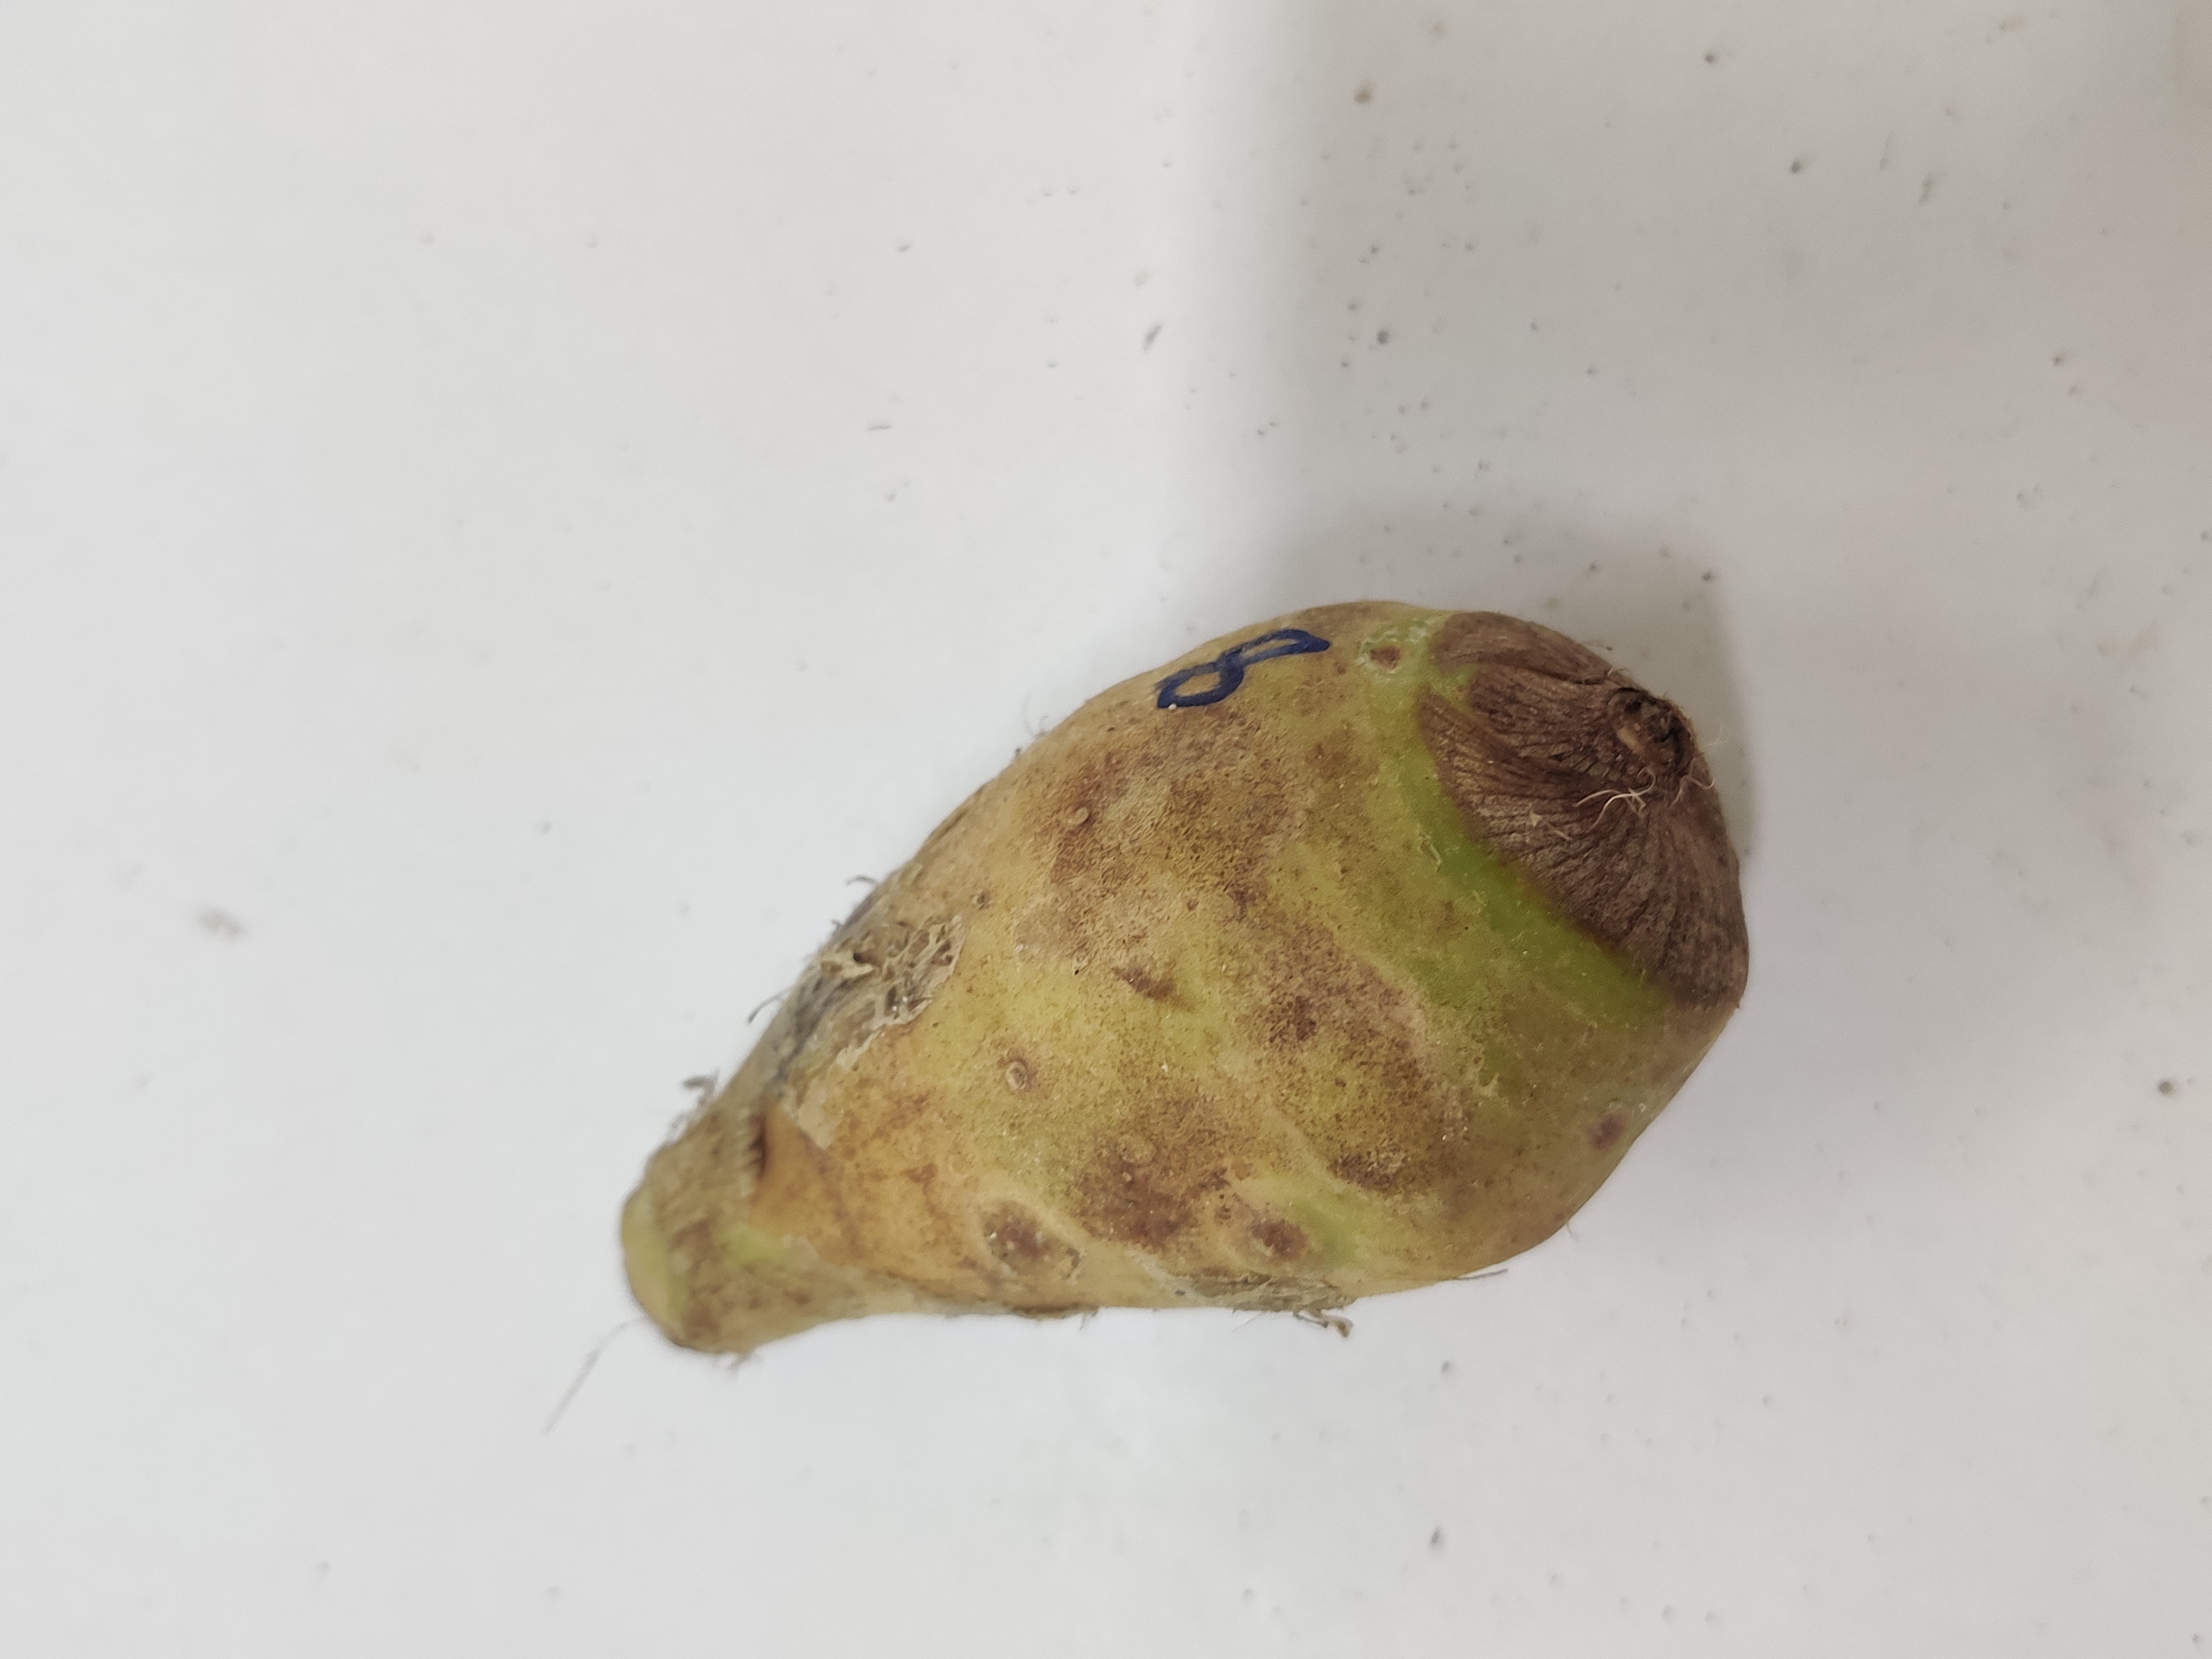
Crop: Taro root
Condition: Severely Damaged